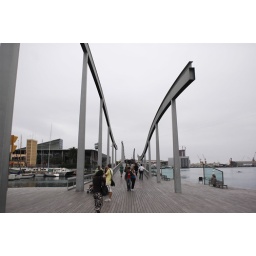
this bridge allows boats to exit, not by lifting, but by rotating